Cuisine of Abruzzo

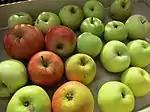
"Mela della valle giovenco"

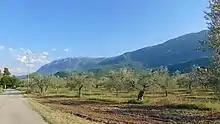
Olive trees in Tocco da Casauria

Atri and Rivisondoli are known for their cheeses. Mozzarella (fresh or seasoned) is typically made from ewe's milk; many lesser-known cheeses are found throughout Abruzzo and Molise.